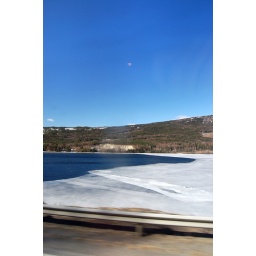
On the road Oslo-Bergen by coach